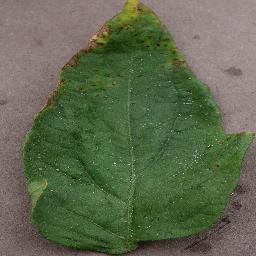
Label: Tomato___Bacterial_spot